Iso Omena

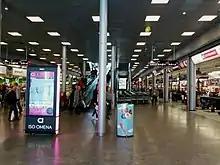
Market level

It has a Total area of with area for rent comprising a shopping centre of offices of and Senior apartments of (95 apartments).